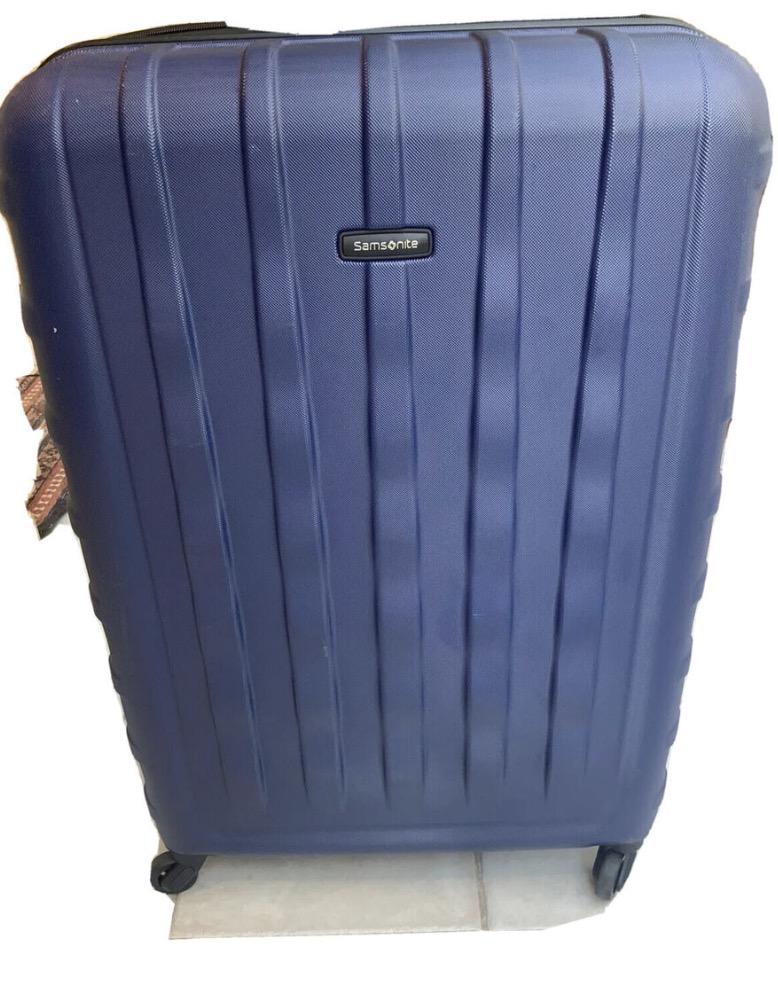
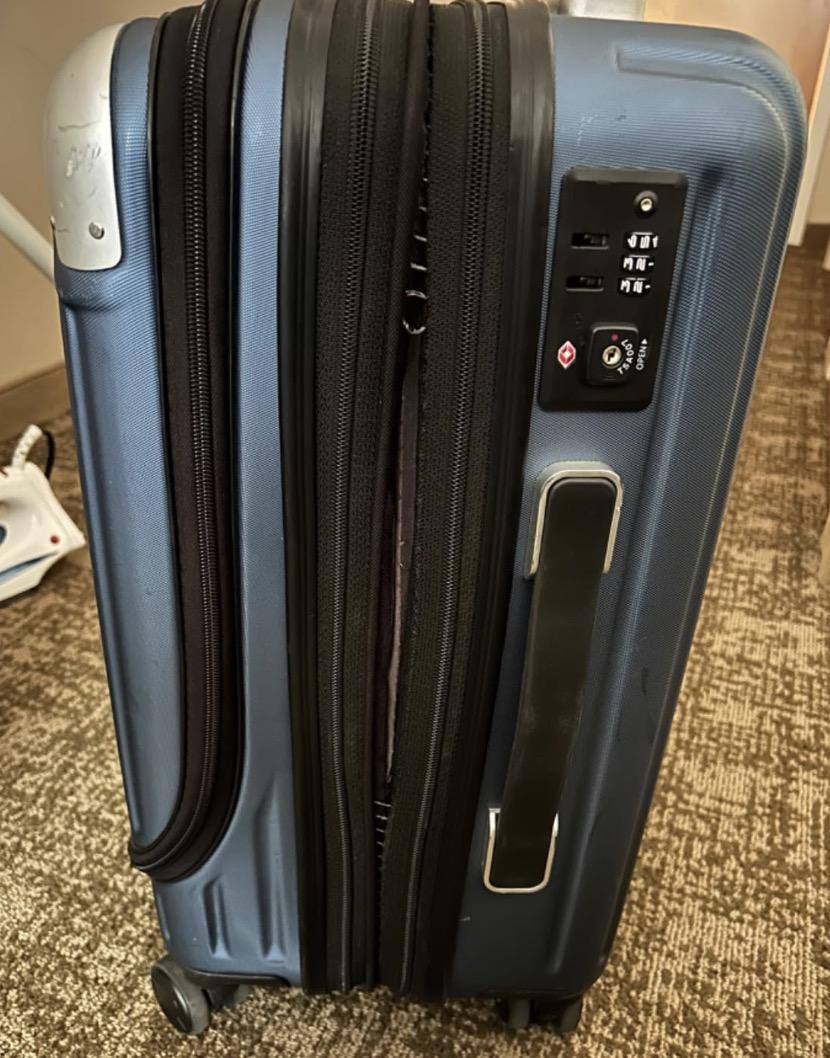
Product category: items_tea
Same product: no